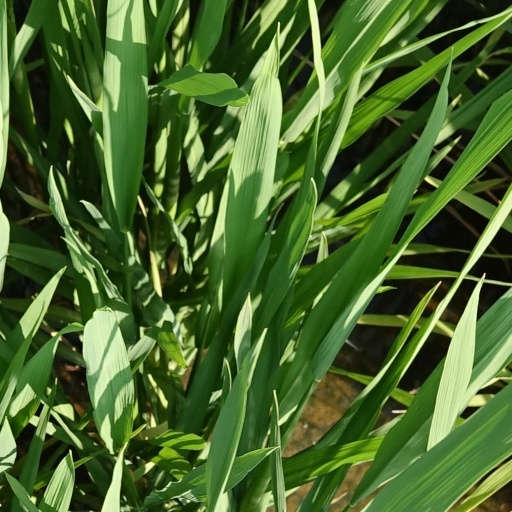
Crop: rice